Fredrik Nordkvelle

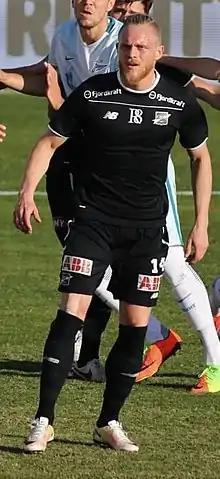
Nordkvelle playing for Odd in 2017

Fredrik Nordkvelle (born 13 September 1985) is a Norwegian footballer who plays as a midfielder for Urædd.